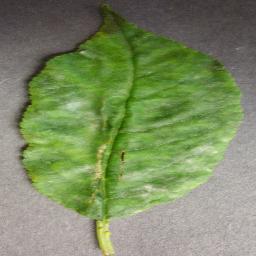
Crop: cherry
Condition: (including_sour)_powdery_mildew